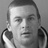
Emotion: neutral